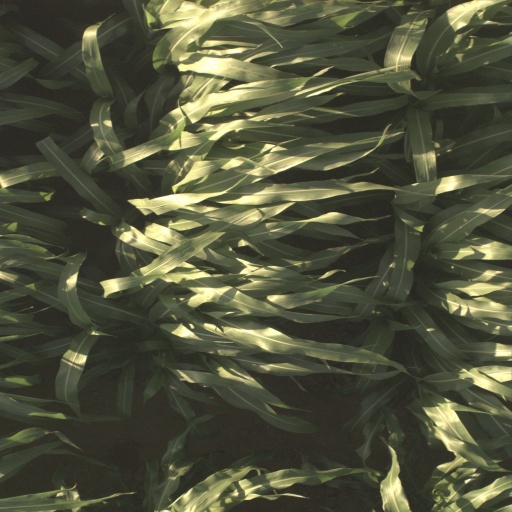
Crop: sorghum